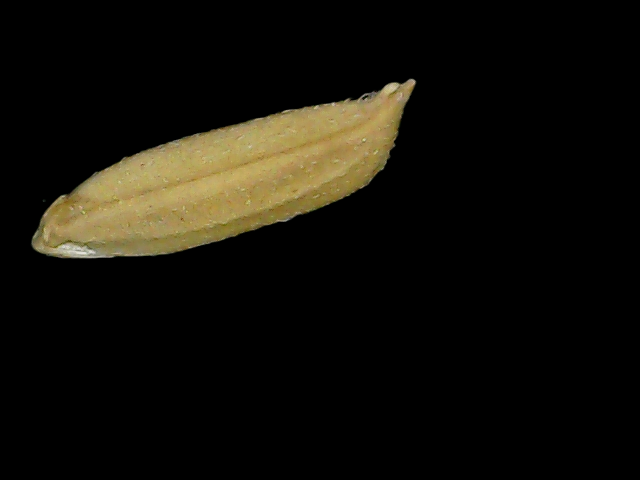
Rice variety: Bd85